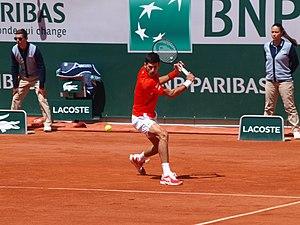
Internationnaux de France de Tennis 2019, au stade Roland Garros de Paris (France), sur le court Philippe-Chatrier rénové